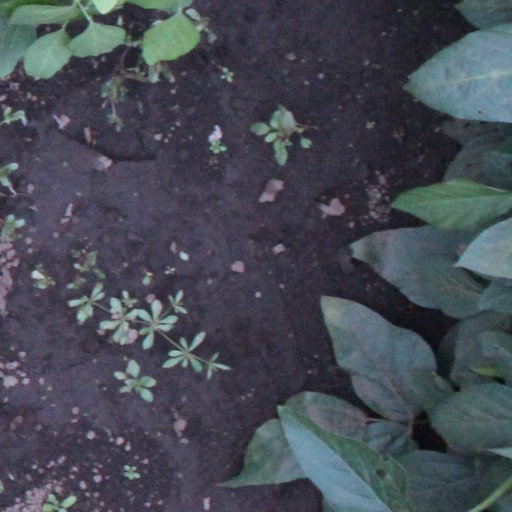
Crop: soybean